Mushing

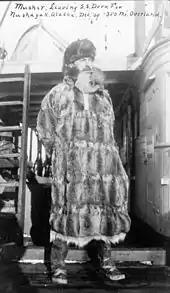
An Alaskan musher in 1909

Mushing is a sport or transport method powered by dogs. It includes carting, pulka, dog scootering, sled dog racing, skijoring, freighting, and weight pulling. More specifically, it implies the use of one or more dogs to pull a sled, most commonly a specialized type of dog sled on snow, or a rig on dry land.